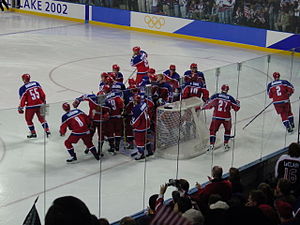
Ruslands ishockeylandshold
Rusland klar til kamp under OL i Salt Lake City 2002.
Ruslands ishockeylandshold er det nationale ishockeylandshold i Rusland, og kontrolleres af Ruslands Ishockeyforbund. Holdet opstod i starten af 1990'erne efter opløsningen af det så suveræne sovjetiske landshold, og spillede sin første internationale turnering under russisk flag ved VM i 1993, hvor man triumferede og tog guldet. Siden da er det blevet til yderligere fire verdensmesterskaber samt flere sølv- og bronzemedaljer ved både OL og VM.